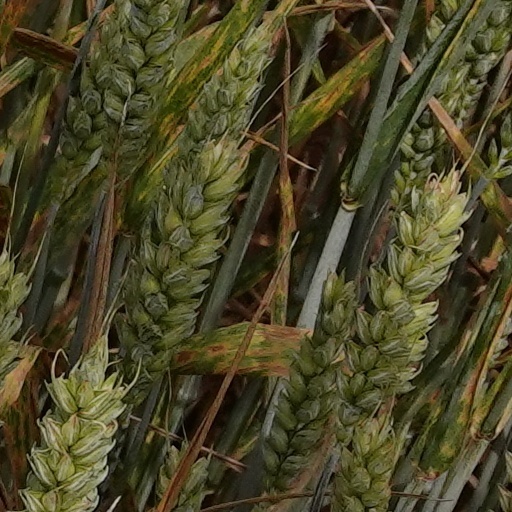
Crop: wheat